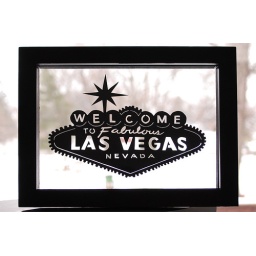
One of my latest projects: Cut paper pressed between glass in a floater frame. Christmas gift for friends!